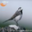
Label: bird